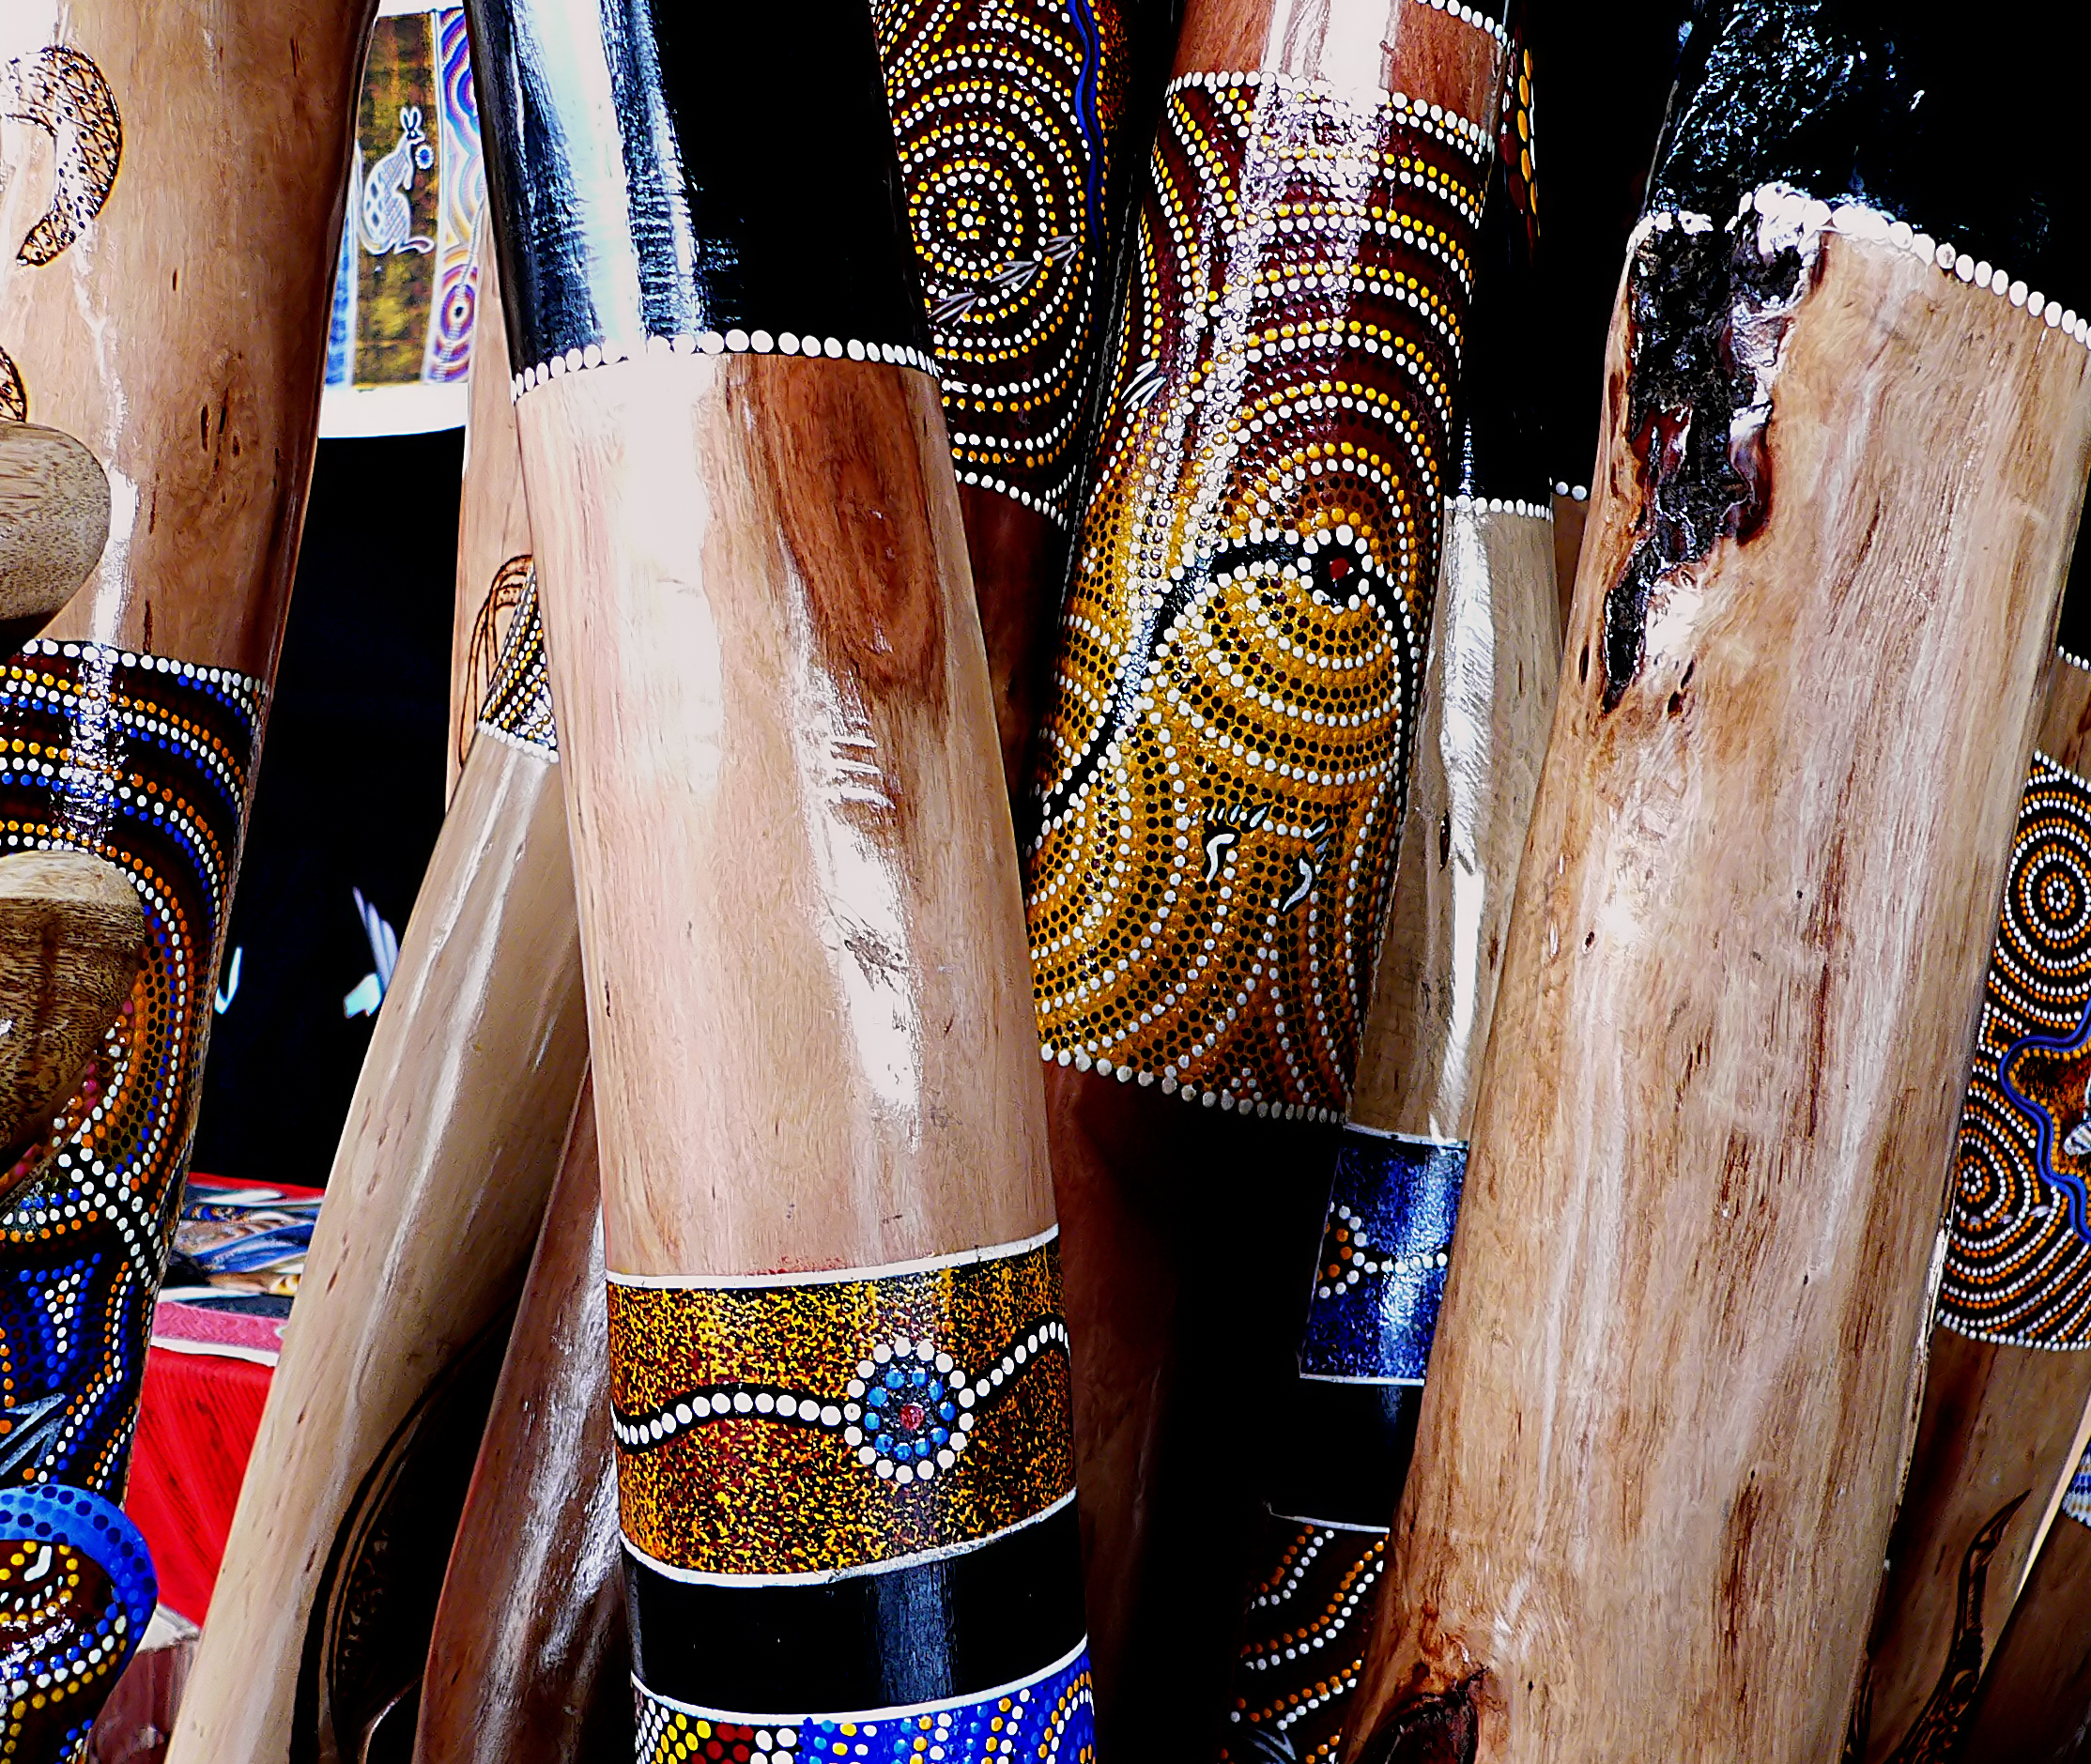
music, tourist, color, drum, australia, art, design, temple, tubes, dots, tradition, souvenir, trumpet, didgeridoo, nativeart, australiansouvenir, musicalinstruments